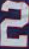
Number: 2